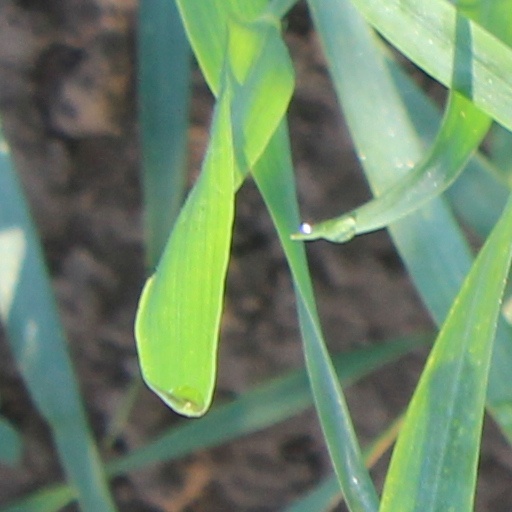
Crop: wheat